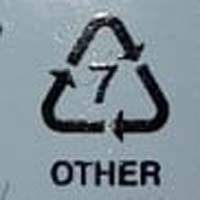
Plastic recycling code class: 7_other_resins